List of restaurants in Philadelphia

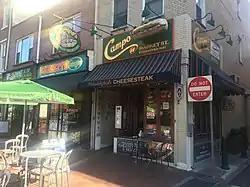
Campo's

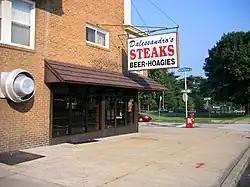
Dalessandro's Steaks

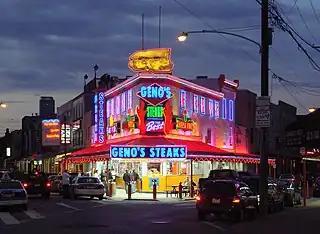
Geno's Steaks

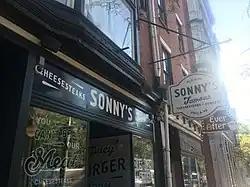
Sonny's Famous Steaks

The following is a list of notable restaurants that have operated in Philadelphia, Pennsylvania: